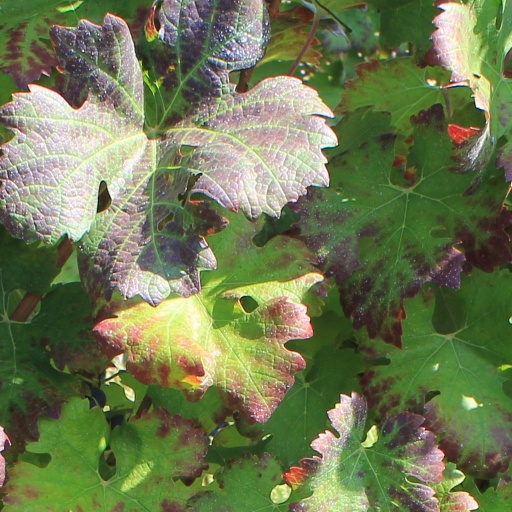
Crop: grape